IJburg

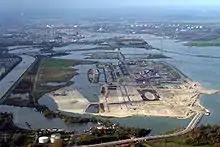
Aerial photograph of IJburg under construction (November 2004)

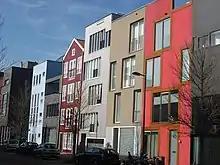
Houses in Jan Olphert Vaillantlaan on Steigereiland

The first residents moved into their houses on Rieteiland in Spring 2008. New groups of houses were built on Rieteiland. A temporary beach was also built on Strandeiland, the biggest of all the IJburg islands. The north-east part of the Haveneiland island is being extended to accommodate new buildings.